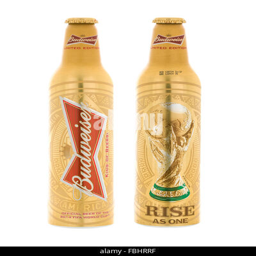
bottles of beer made for soccer league on a white background